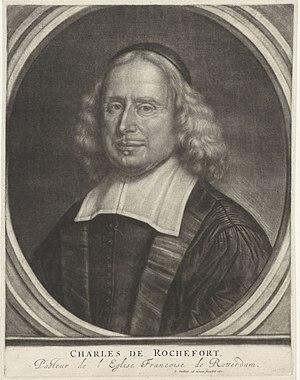
Charles de Rochefort était un pasteur et écrivain français établi en Hollande ayant voyagé aux Antilles et auteur de deux œuvres.